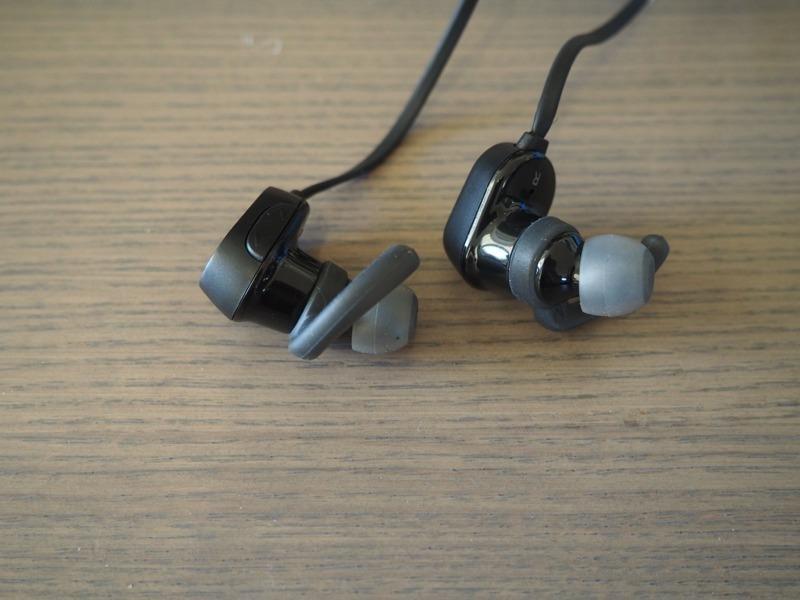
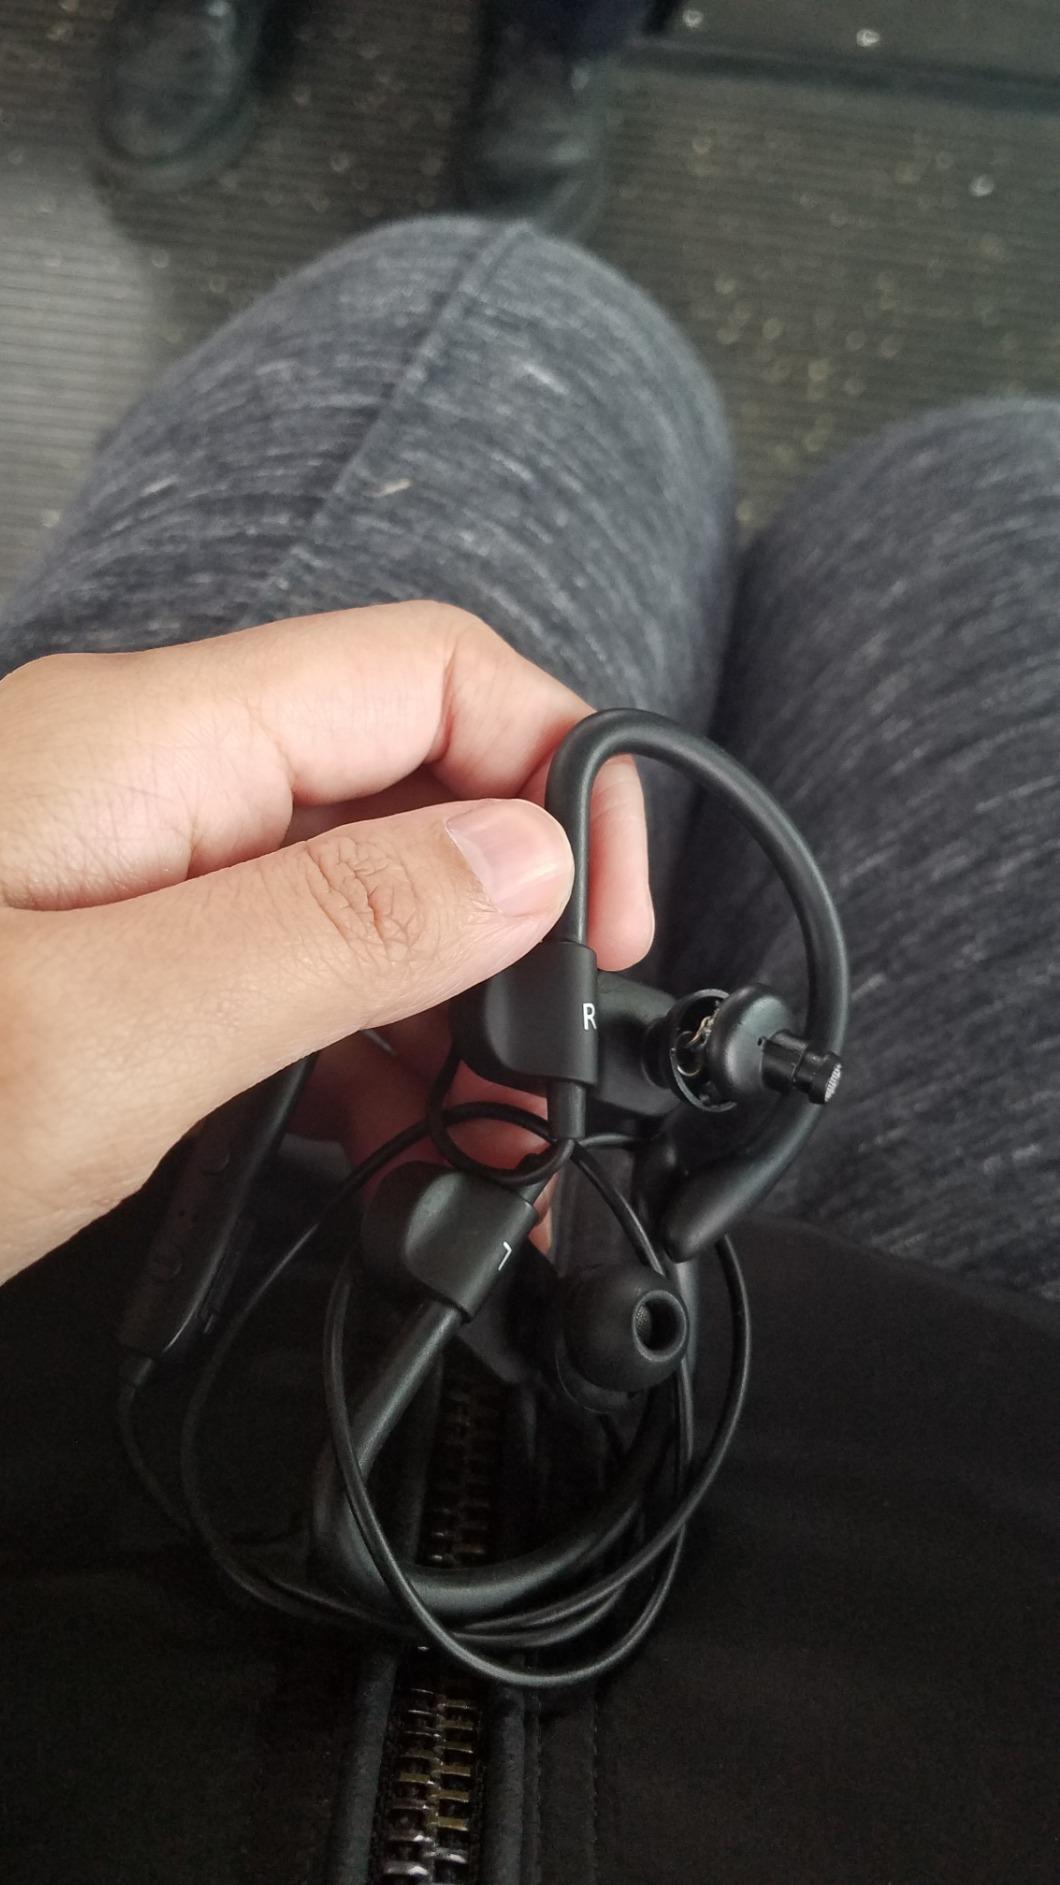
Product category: headphones
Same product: no